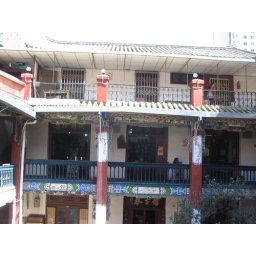
Jixin Antique market - all shops under one roof